Military history of the Song dynasty

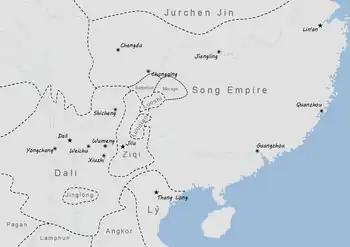
Southern Song in 1200

In 1204, Song forces began displaying military aggression on the Jin border.